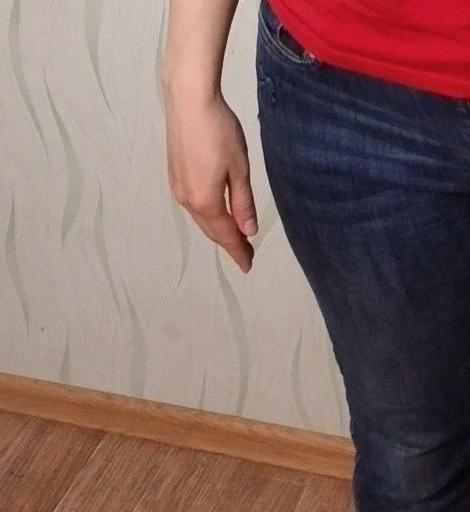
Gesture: no_gesture